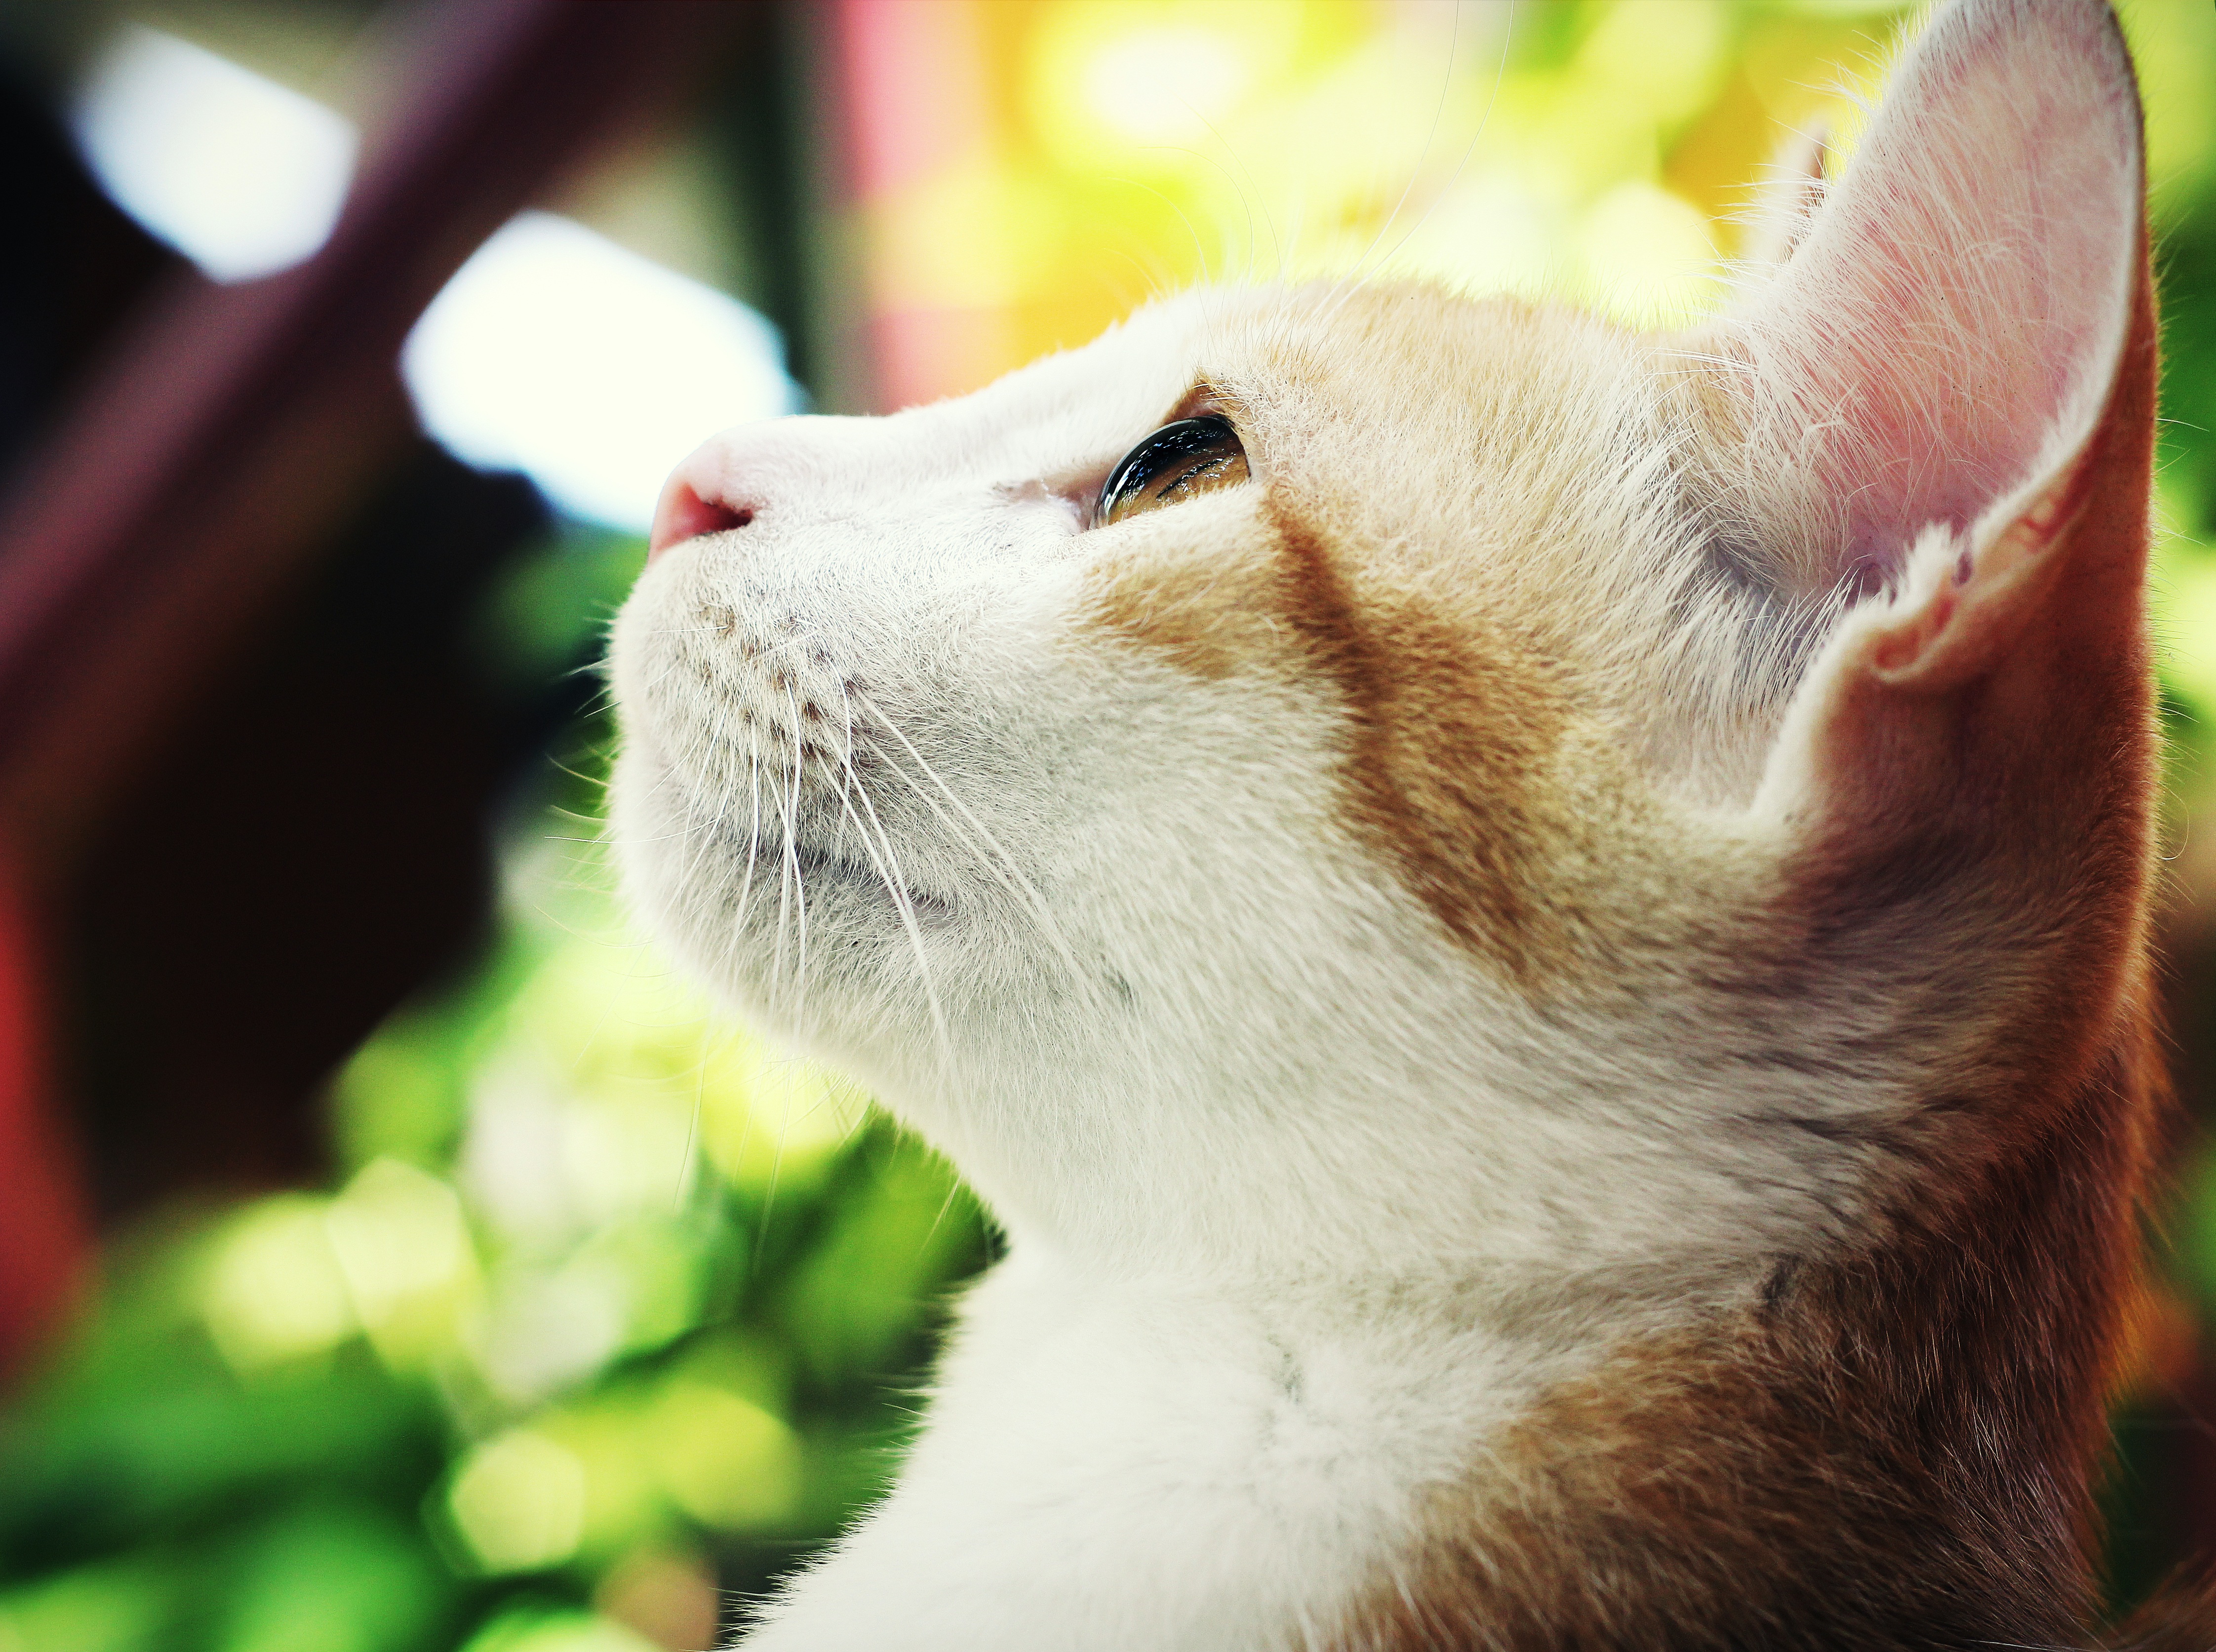
nature, hair, puppy, animal, cute, pet, fur, portrait, young, green, fluffy, kitten, cat, mammal, black, yellow, yawn, close up, nose, eyes, whiskers, kitty, eye, look, skin, vertebrate, domestic, organ, adorable, staring, small to medium sized cats, cat like mammal, dog breed group